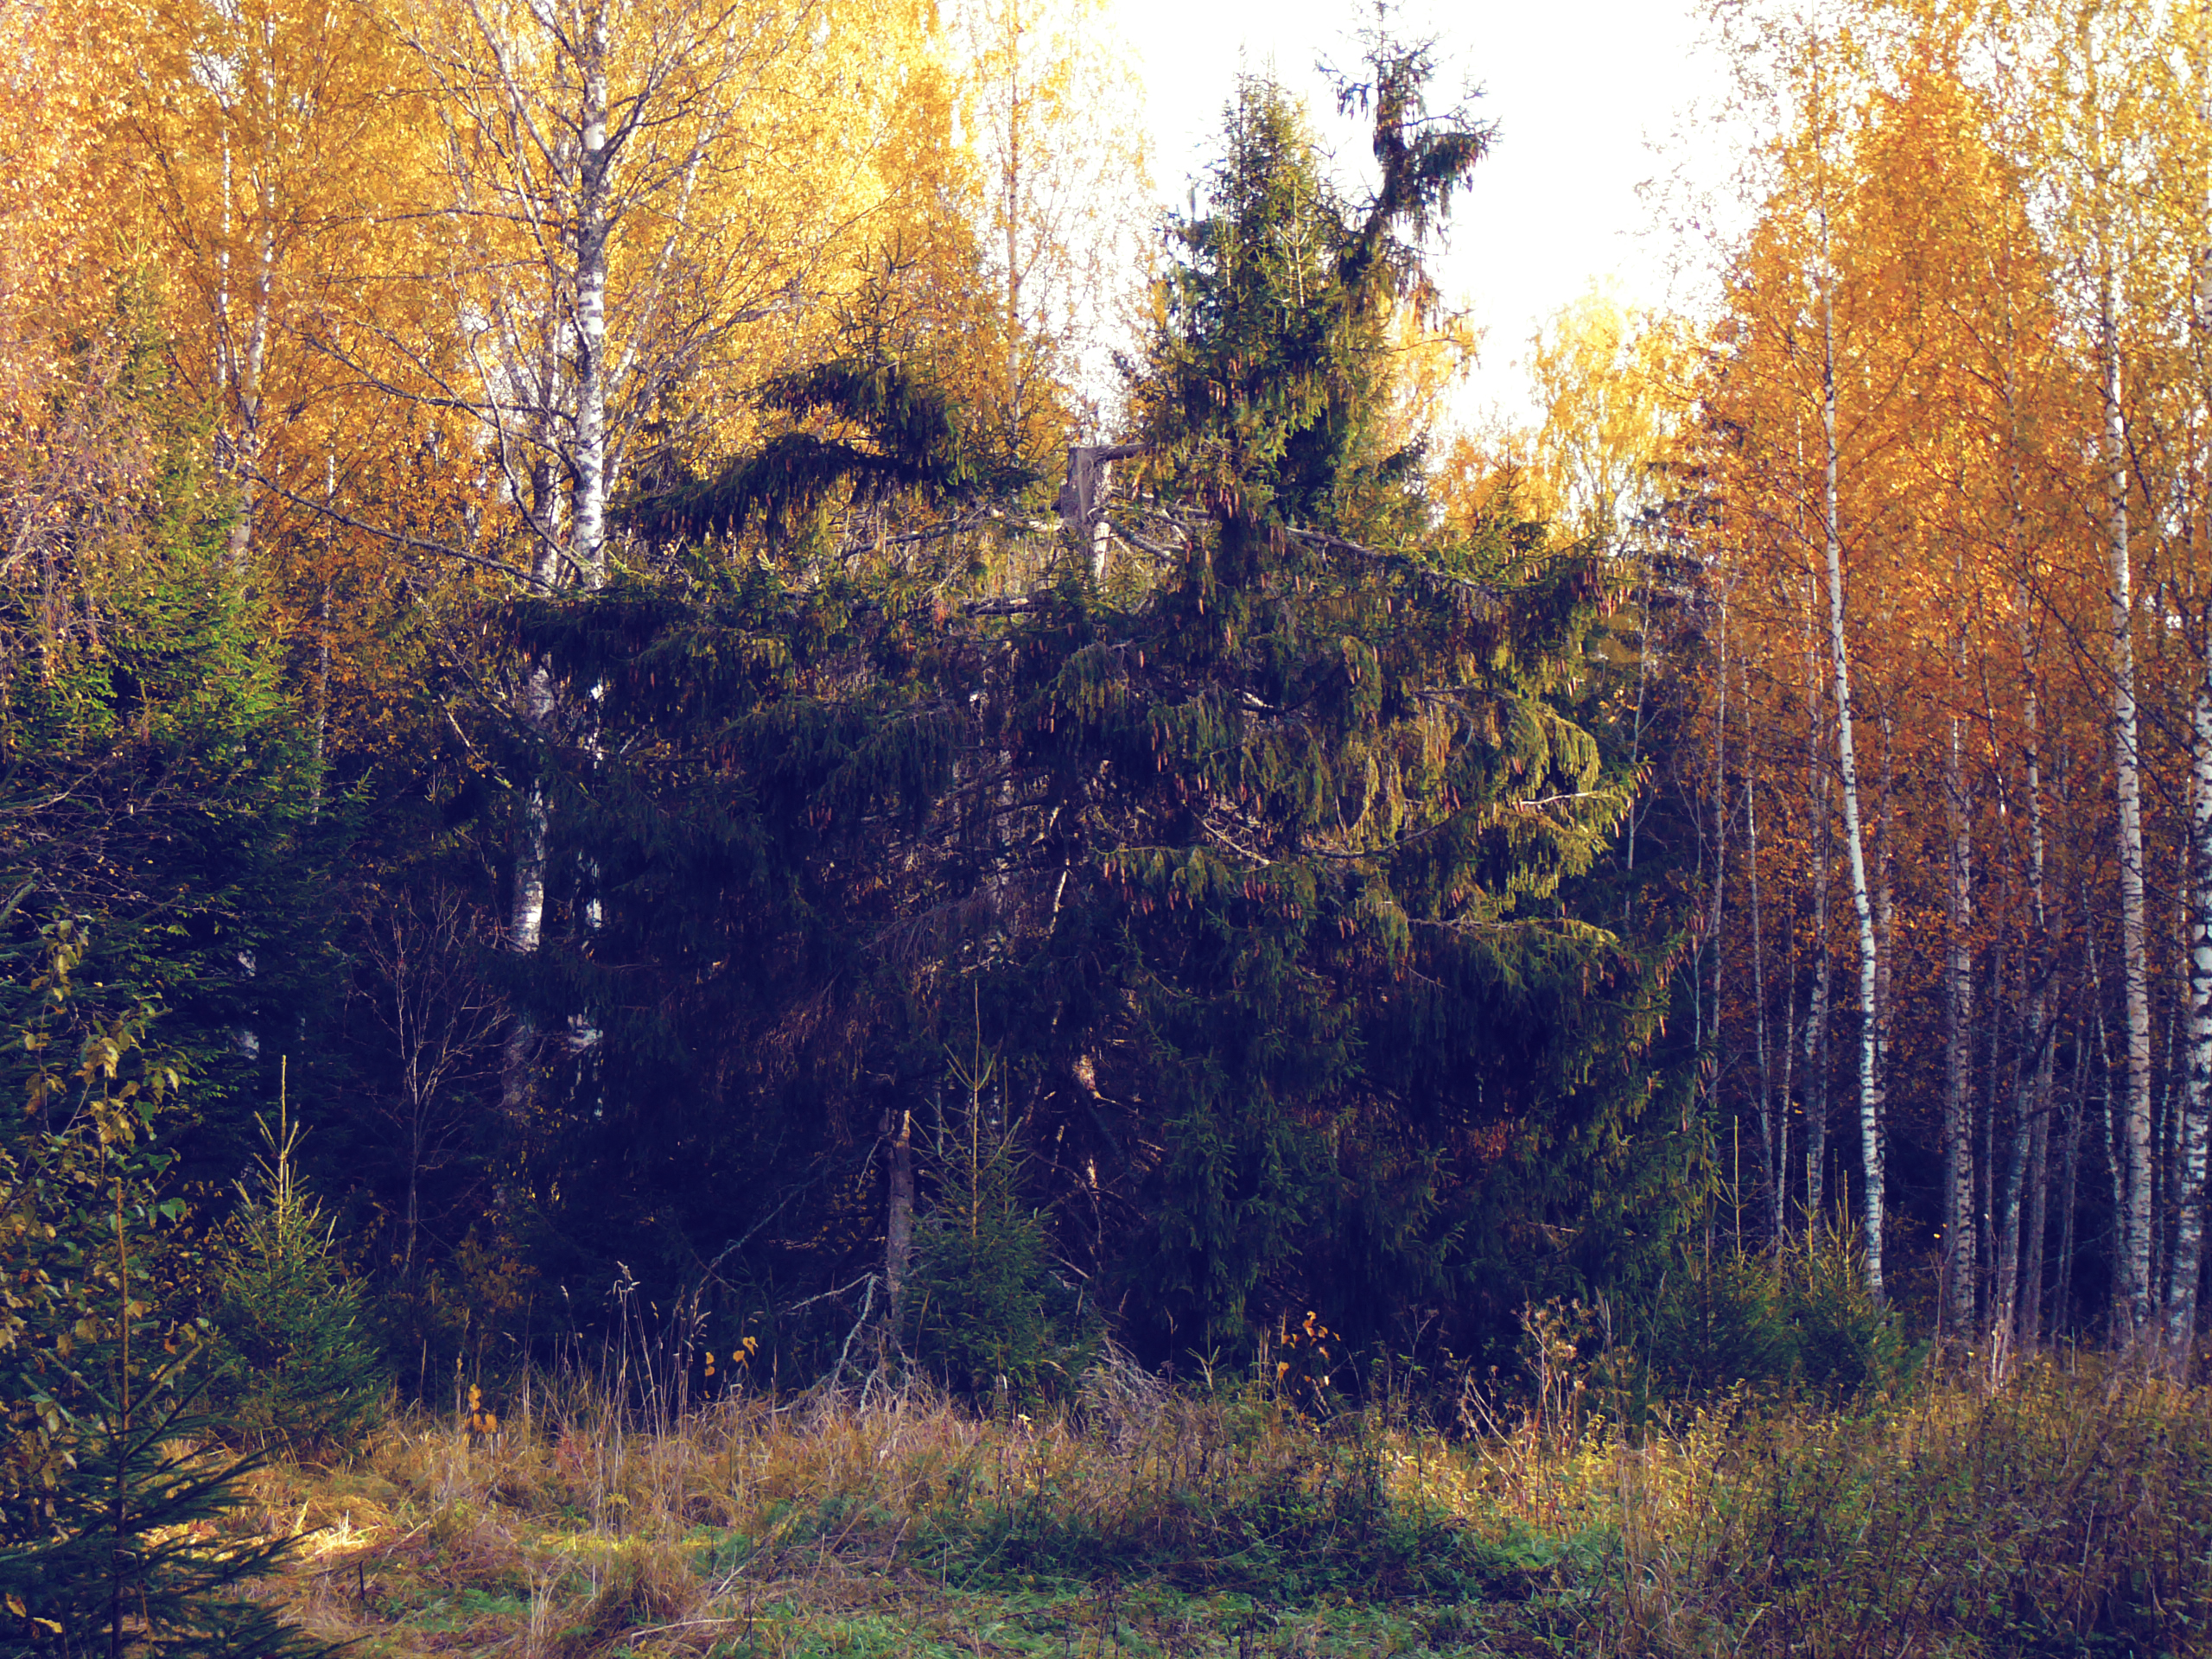
images, plant, plant community, People in nature, natural landscape, wood, branch, twig, sky, trunk, yellow, tree, deciduous, atmospheric phenomenon, larch, landscape, rural area, grass, grassland, Tints and shades, shrub, grass family, road, evergreen, forest, wildlife, grove, temperate broadleaf and mixed forest, reflection, woodland, spruce fir forest, winter, prairie, old growth forest, conifer, nature reserve, temperate coniferous forest, Northern hardwood forest, shrubland, tropical and subtropical coniferous forests, jungle, soil, evening, plant stem, riparian forest, valdivian temperate rain forest, shadow, path, autumn, field, trail, wetland, pine family, birch family, flowering plant